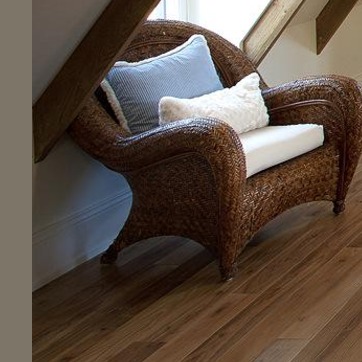
Material: other